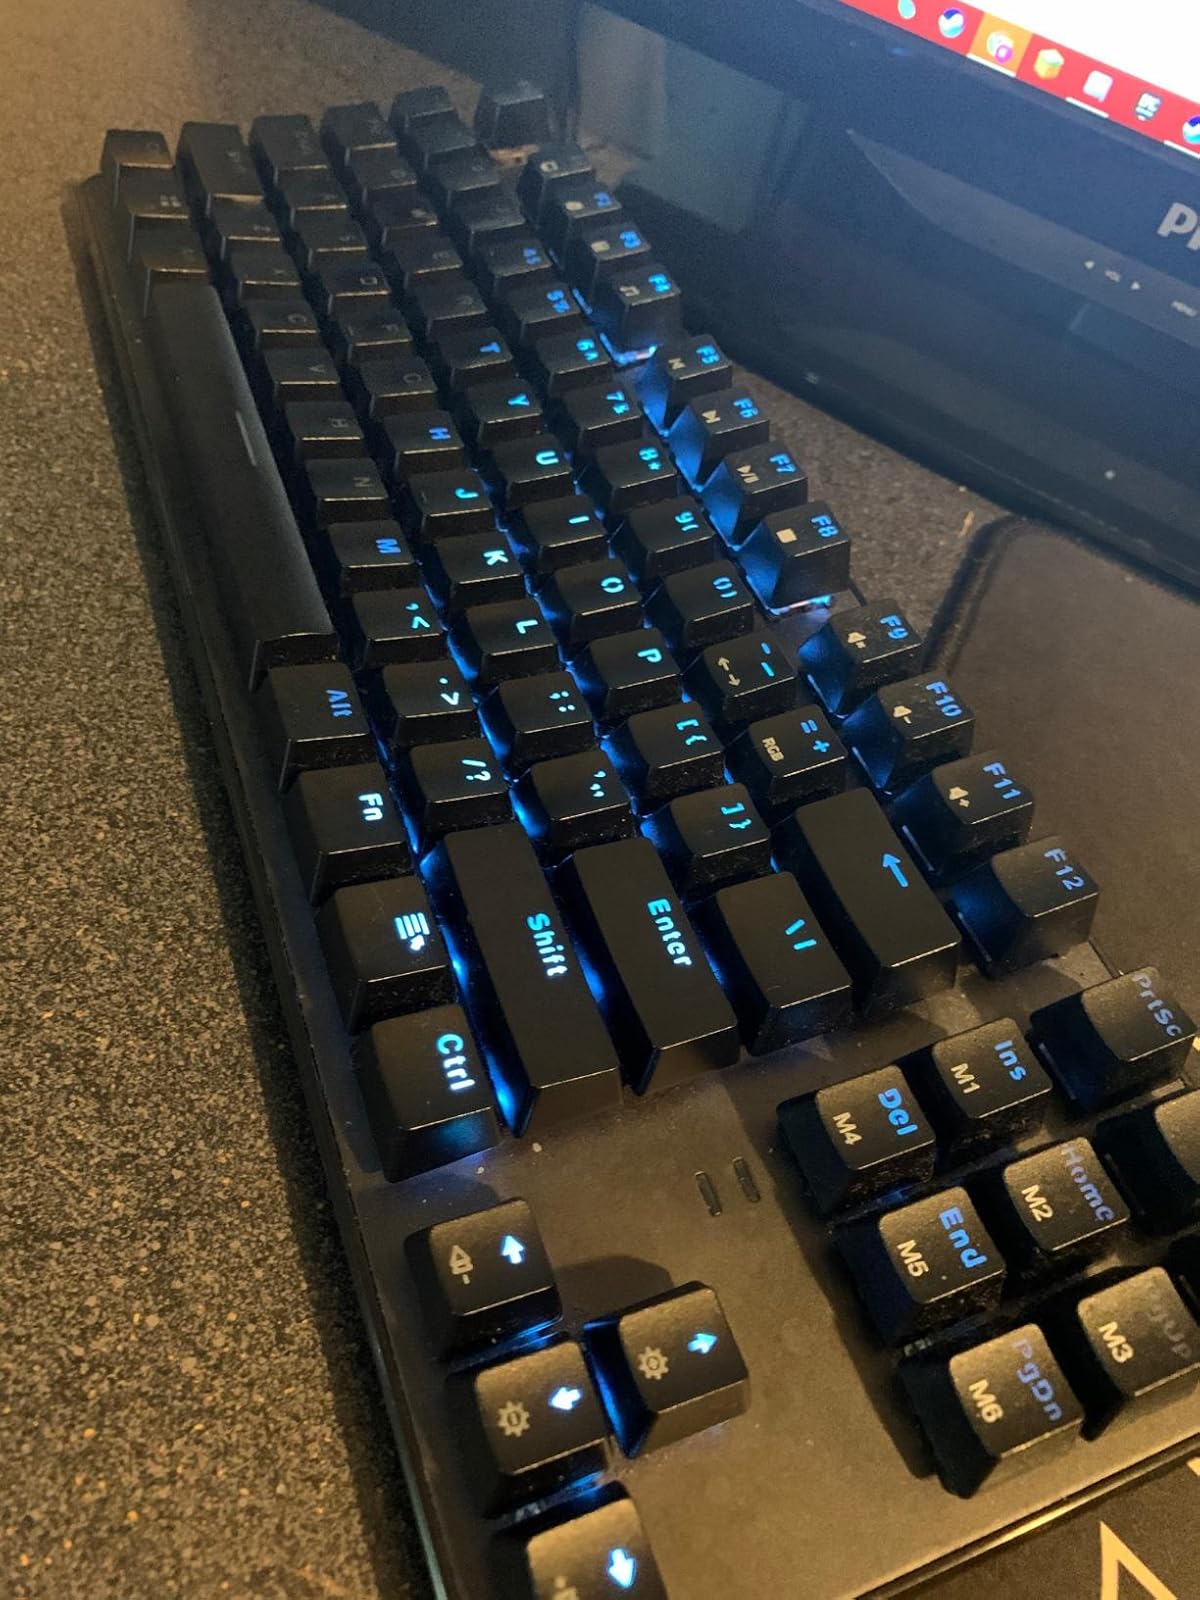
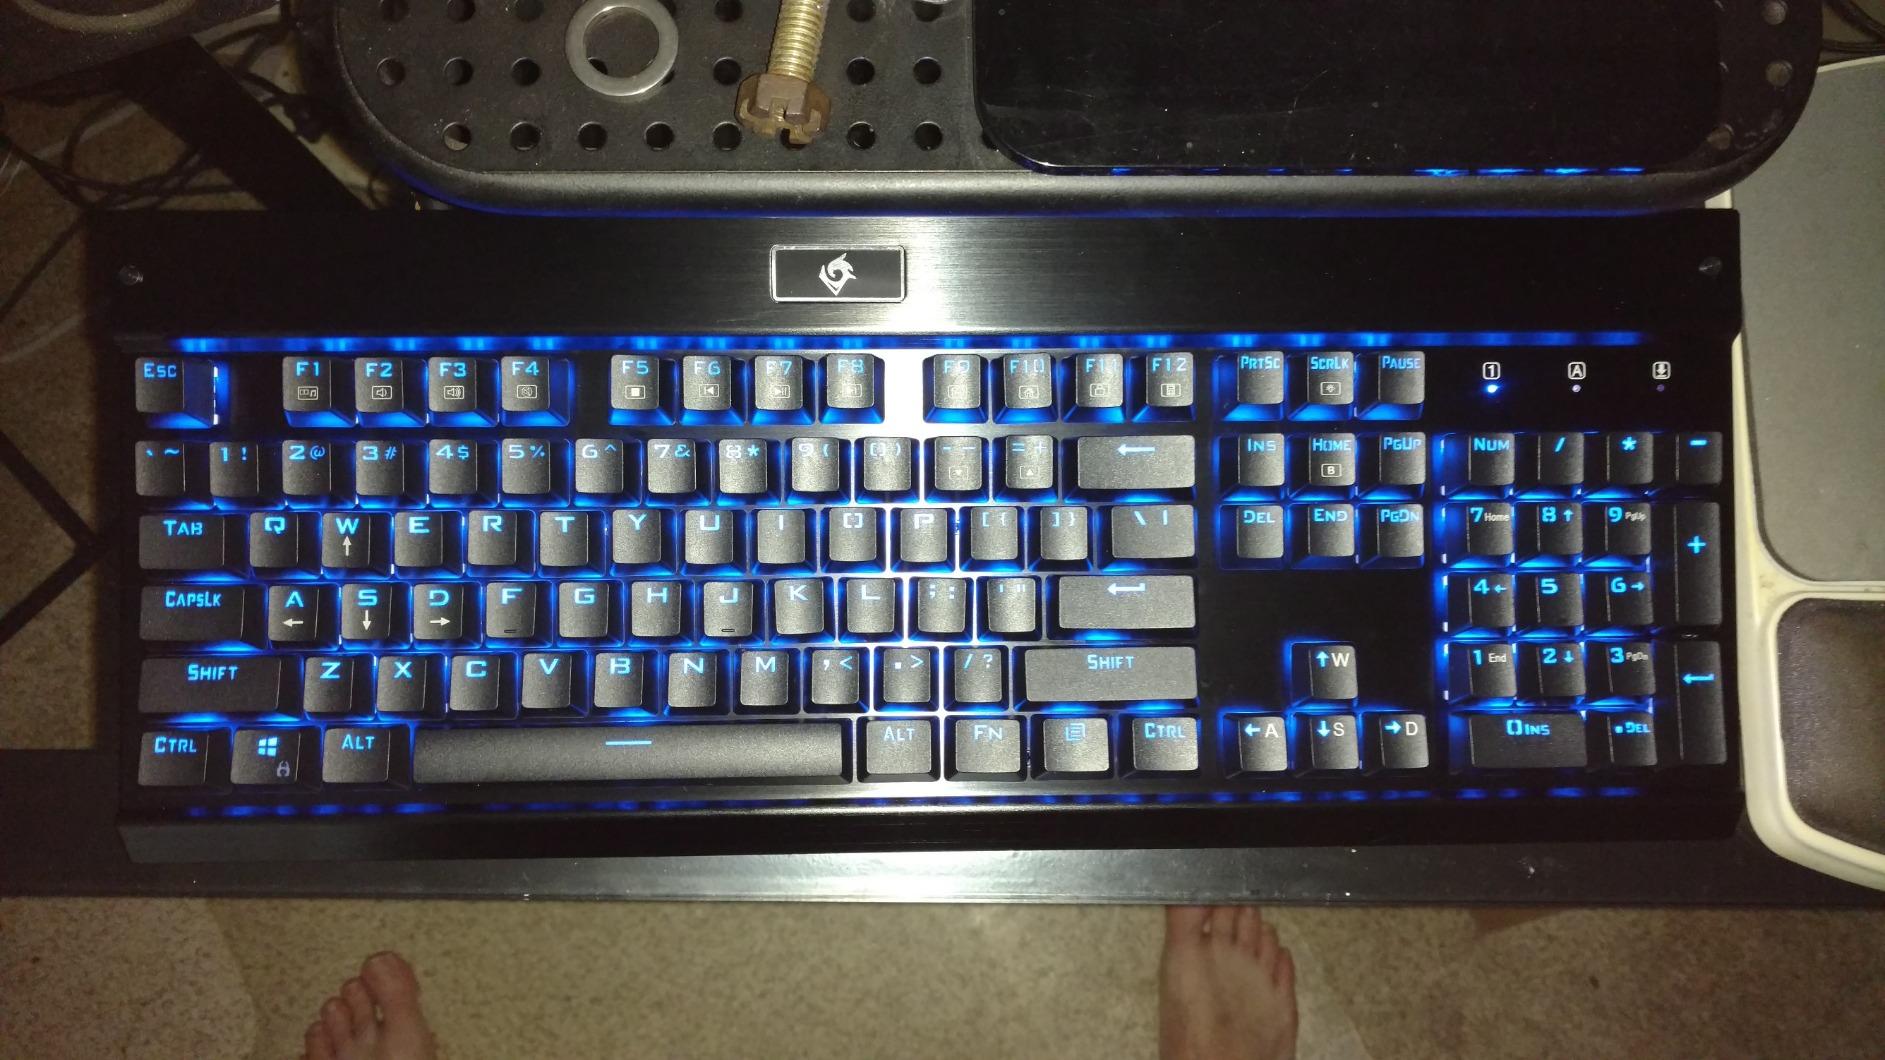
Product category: keyboard
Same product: no